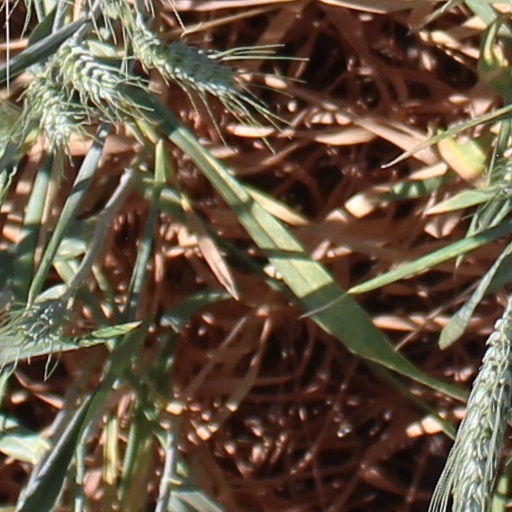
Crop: wheat